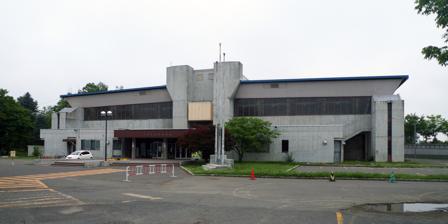
Building: Yotsuba Arena Tokachi
Country: Japan
Year built: 1972
Arena in Obihiro, Hokkaido, Japan Yotsuba Arena Tokachi Former building Full name Obihiro City General Gymnasium Location Obihiro, Hokkaido , Japan Parking 114 Owner Obihiro city Operator Obihiro city Capacity 4,310 Construction Opened September 15, 1972 Construction cost JPY 425.7 million Website https://www.obihiro-arena.jp/en/ Yotsuba Arena Tokachi is an arena in Obihiro, Hokkaido , Japan . Satellite view References